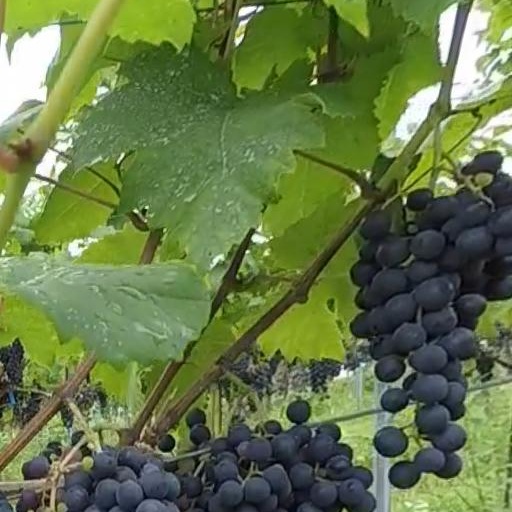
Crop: grape